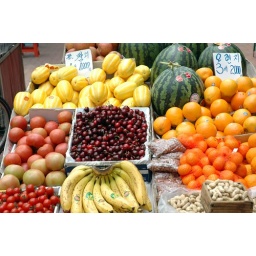
Local Korean produce at a street market in Itaewon (June 2005).